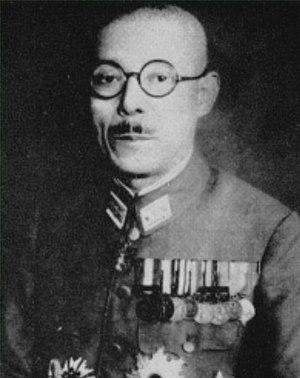
Heitarō Kimura, est un général de l'armée impériale japonaise qui fut condamné pour crimes de guerre et exécuté par pendaison. Il fait partie des 14 criminels de guerre de classe A vénérés au sanctuaire Yasukuni.